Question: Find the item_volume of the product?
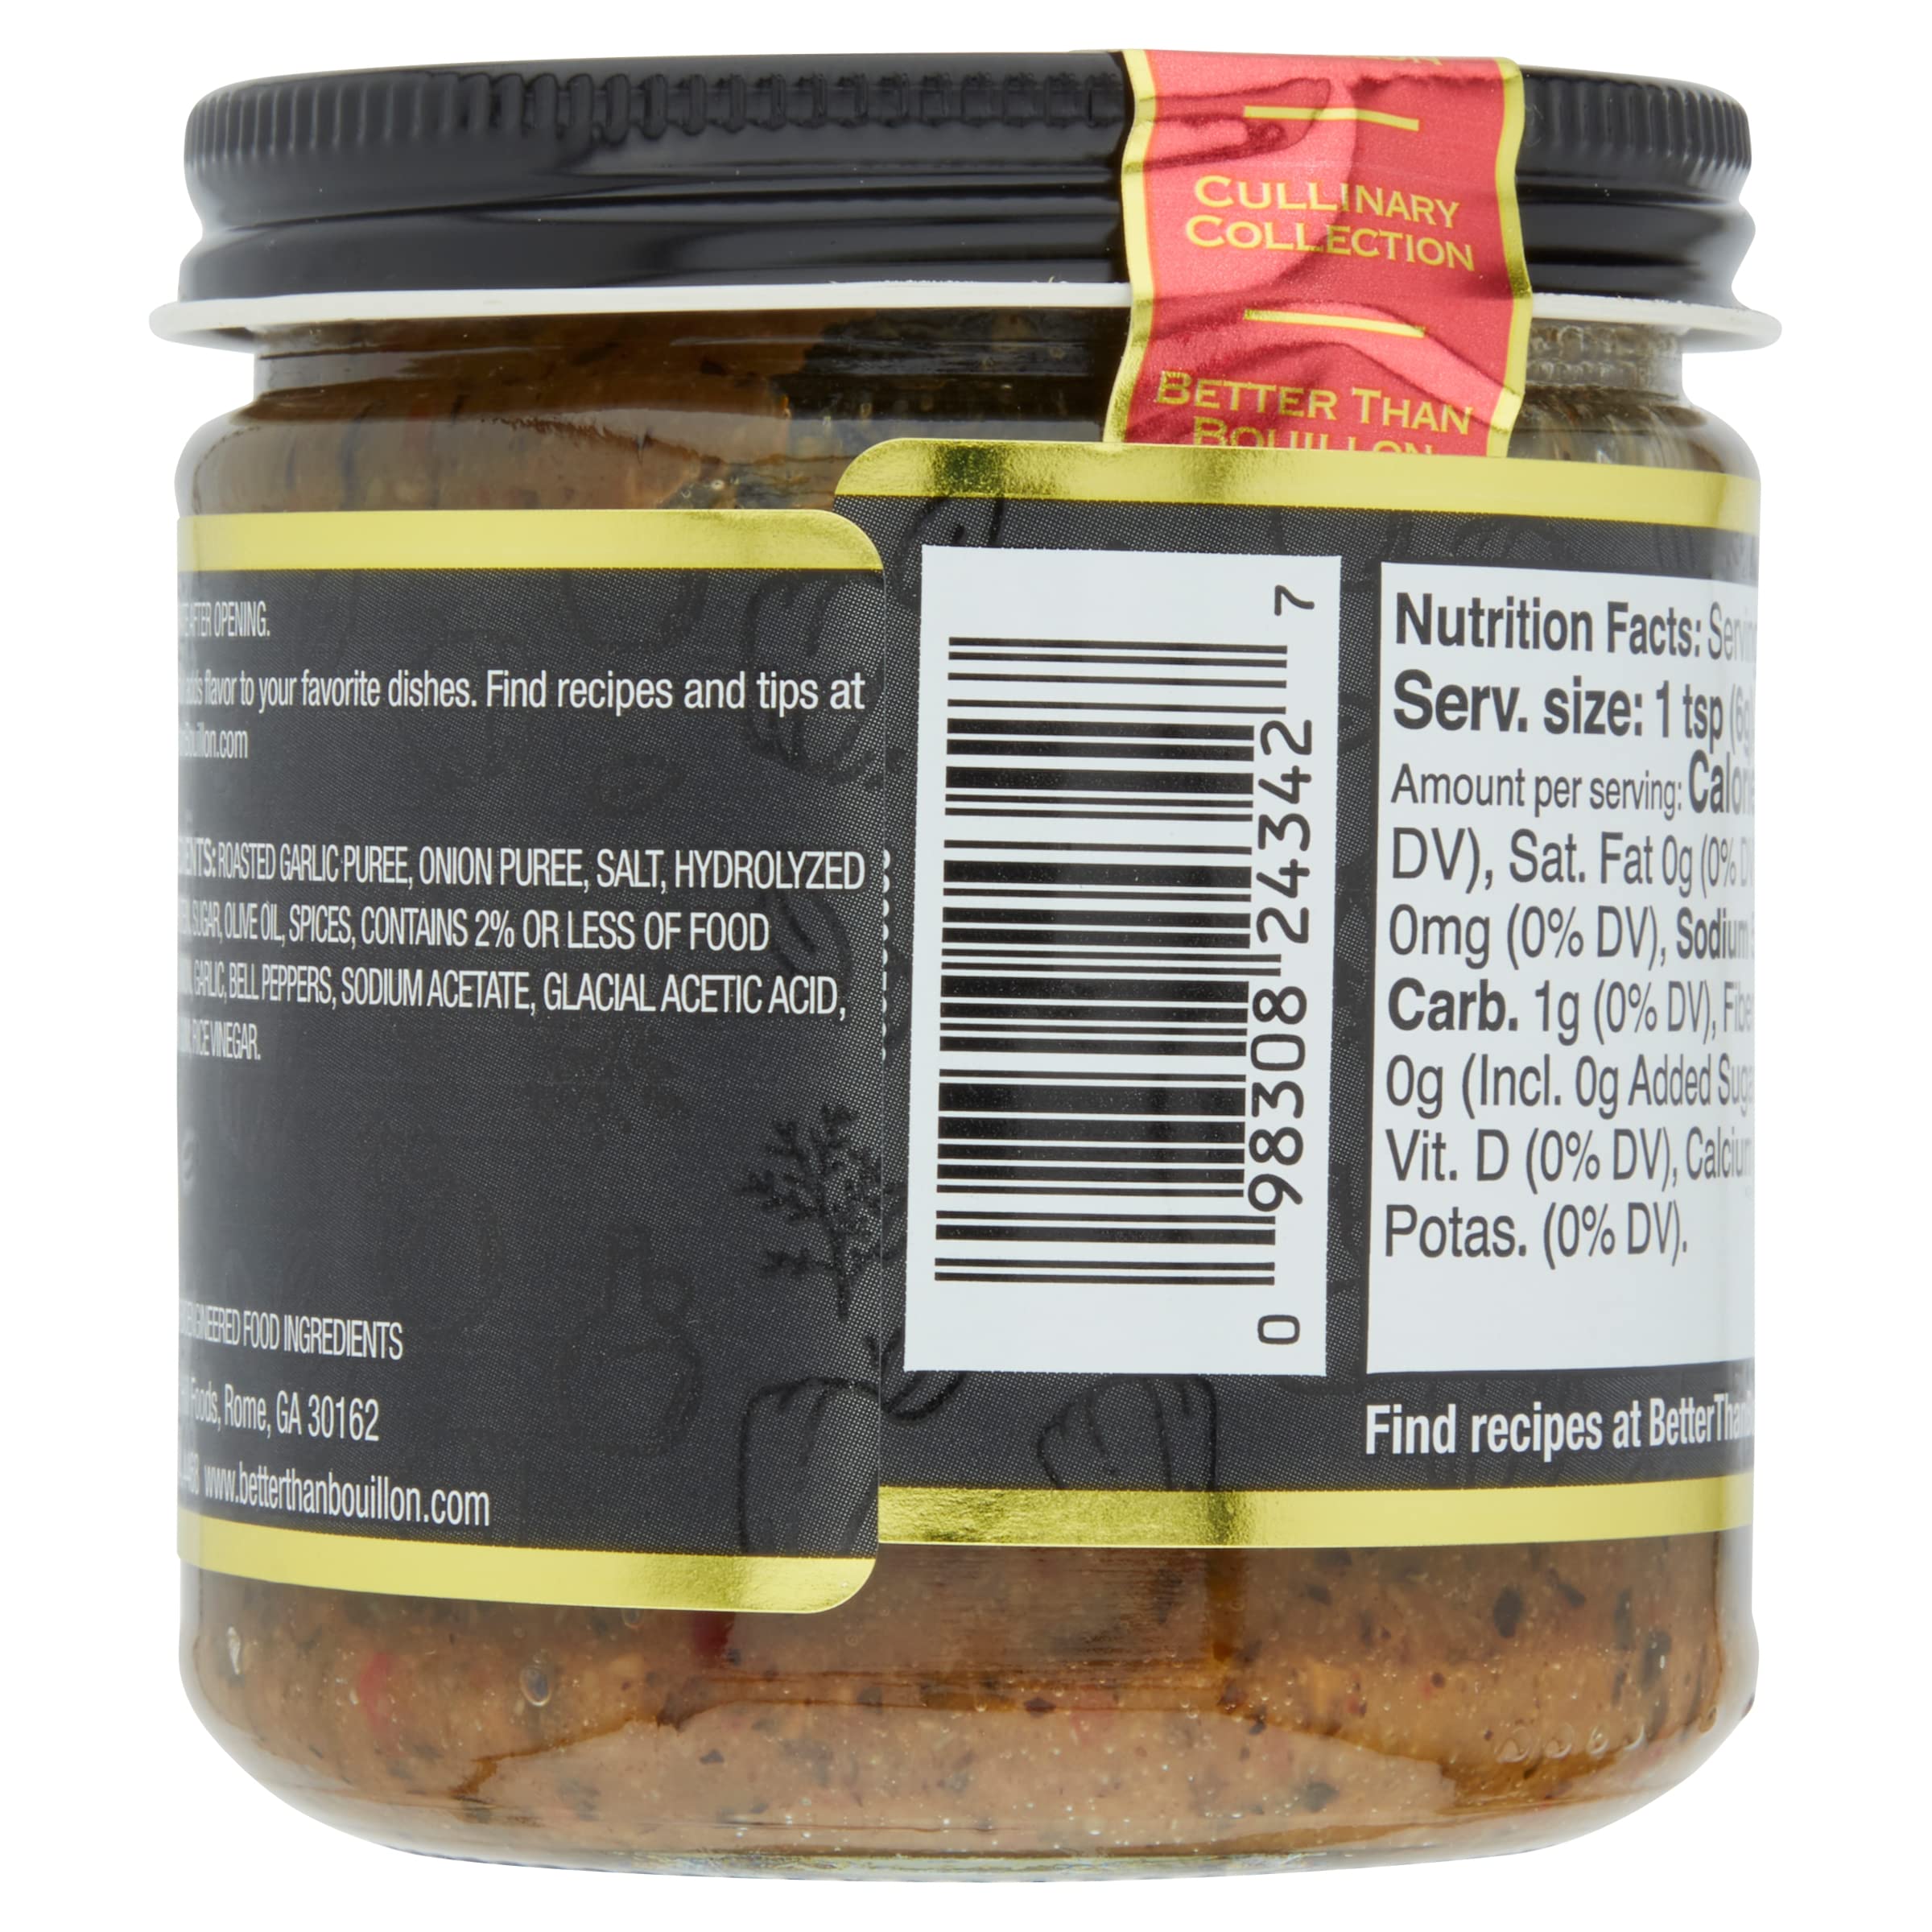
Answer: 30162.0 gallon